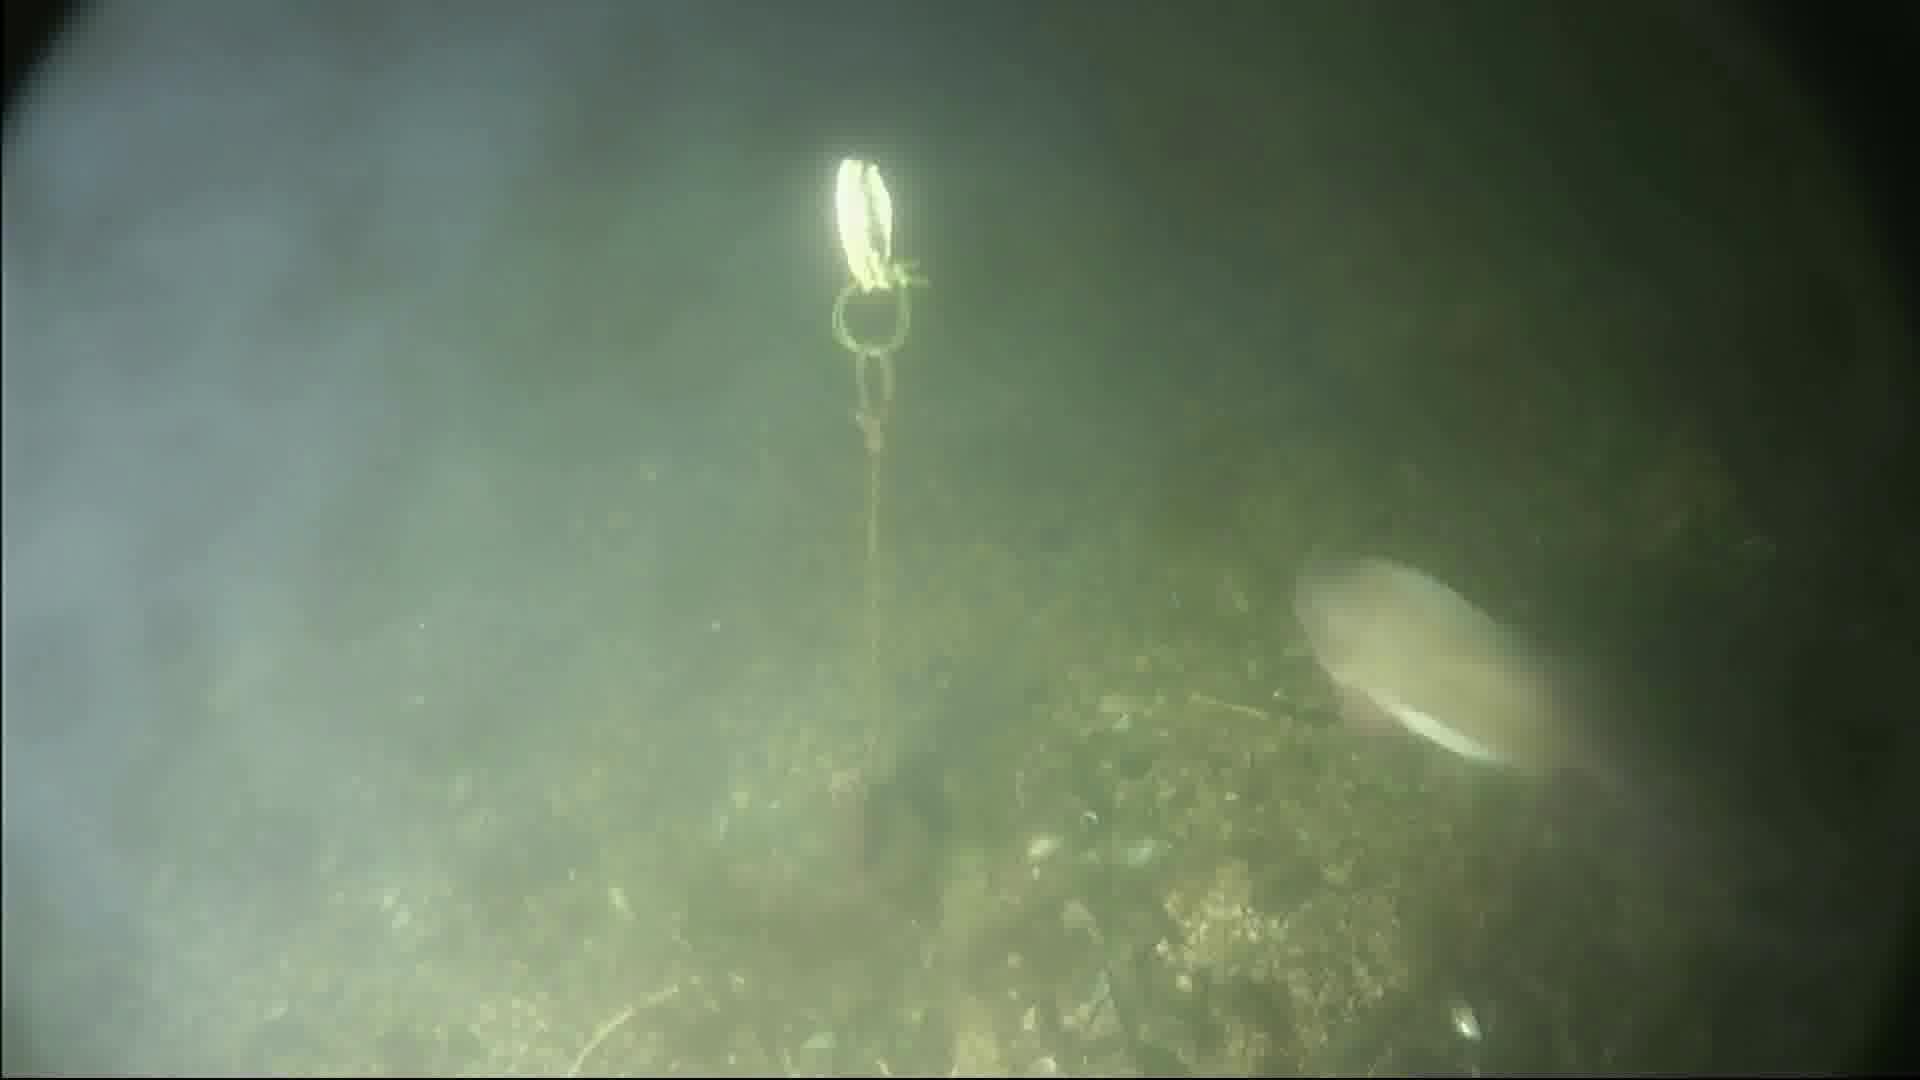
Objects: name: fish
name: crab